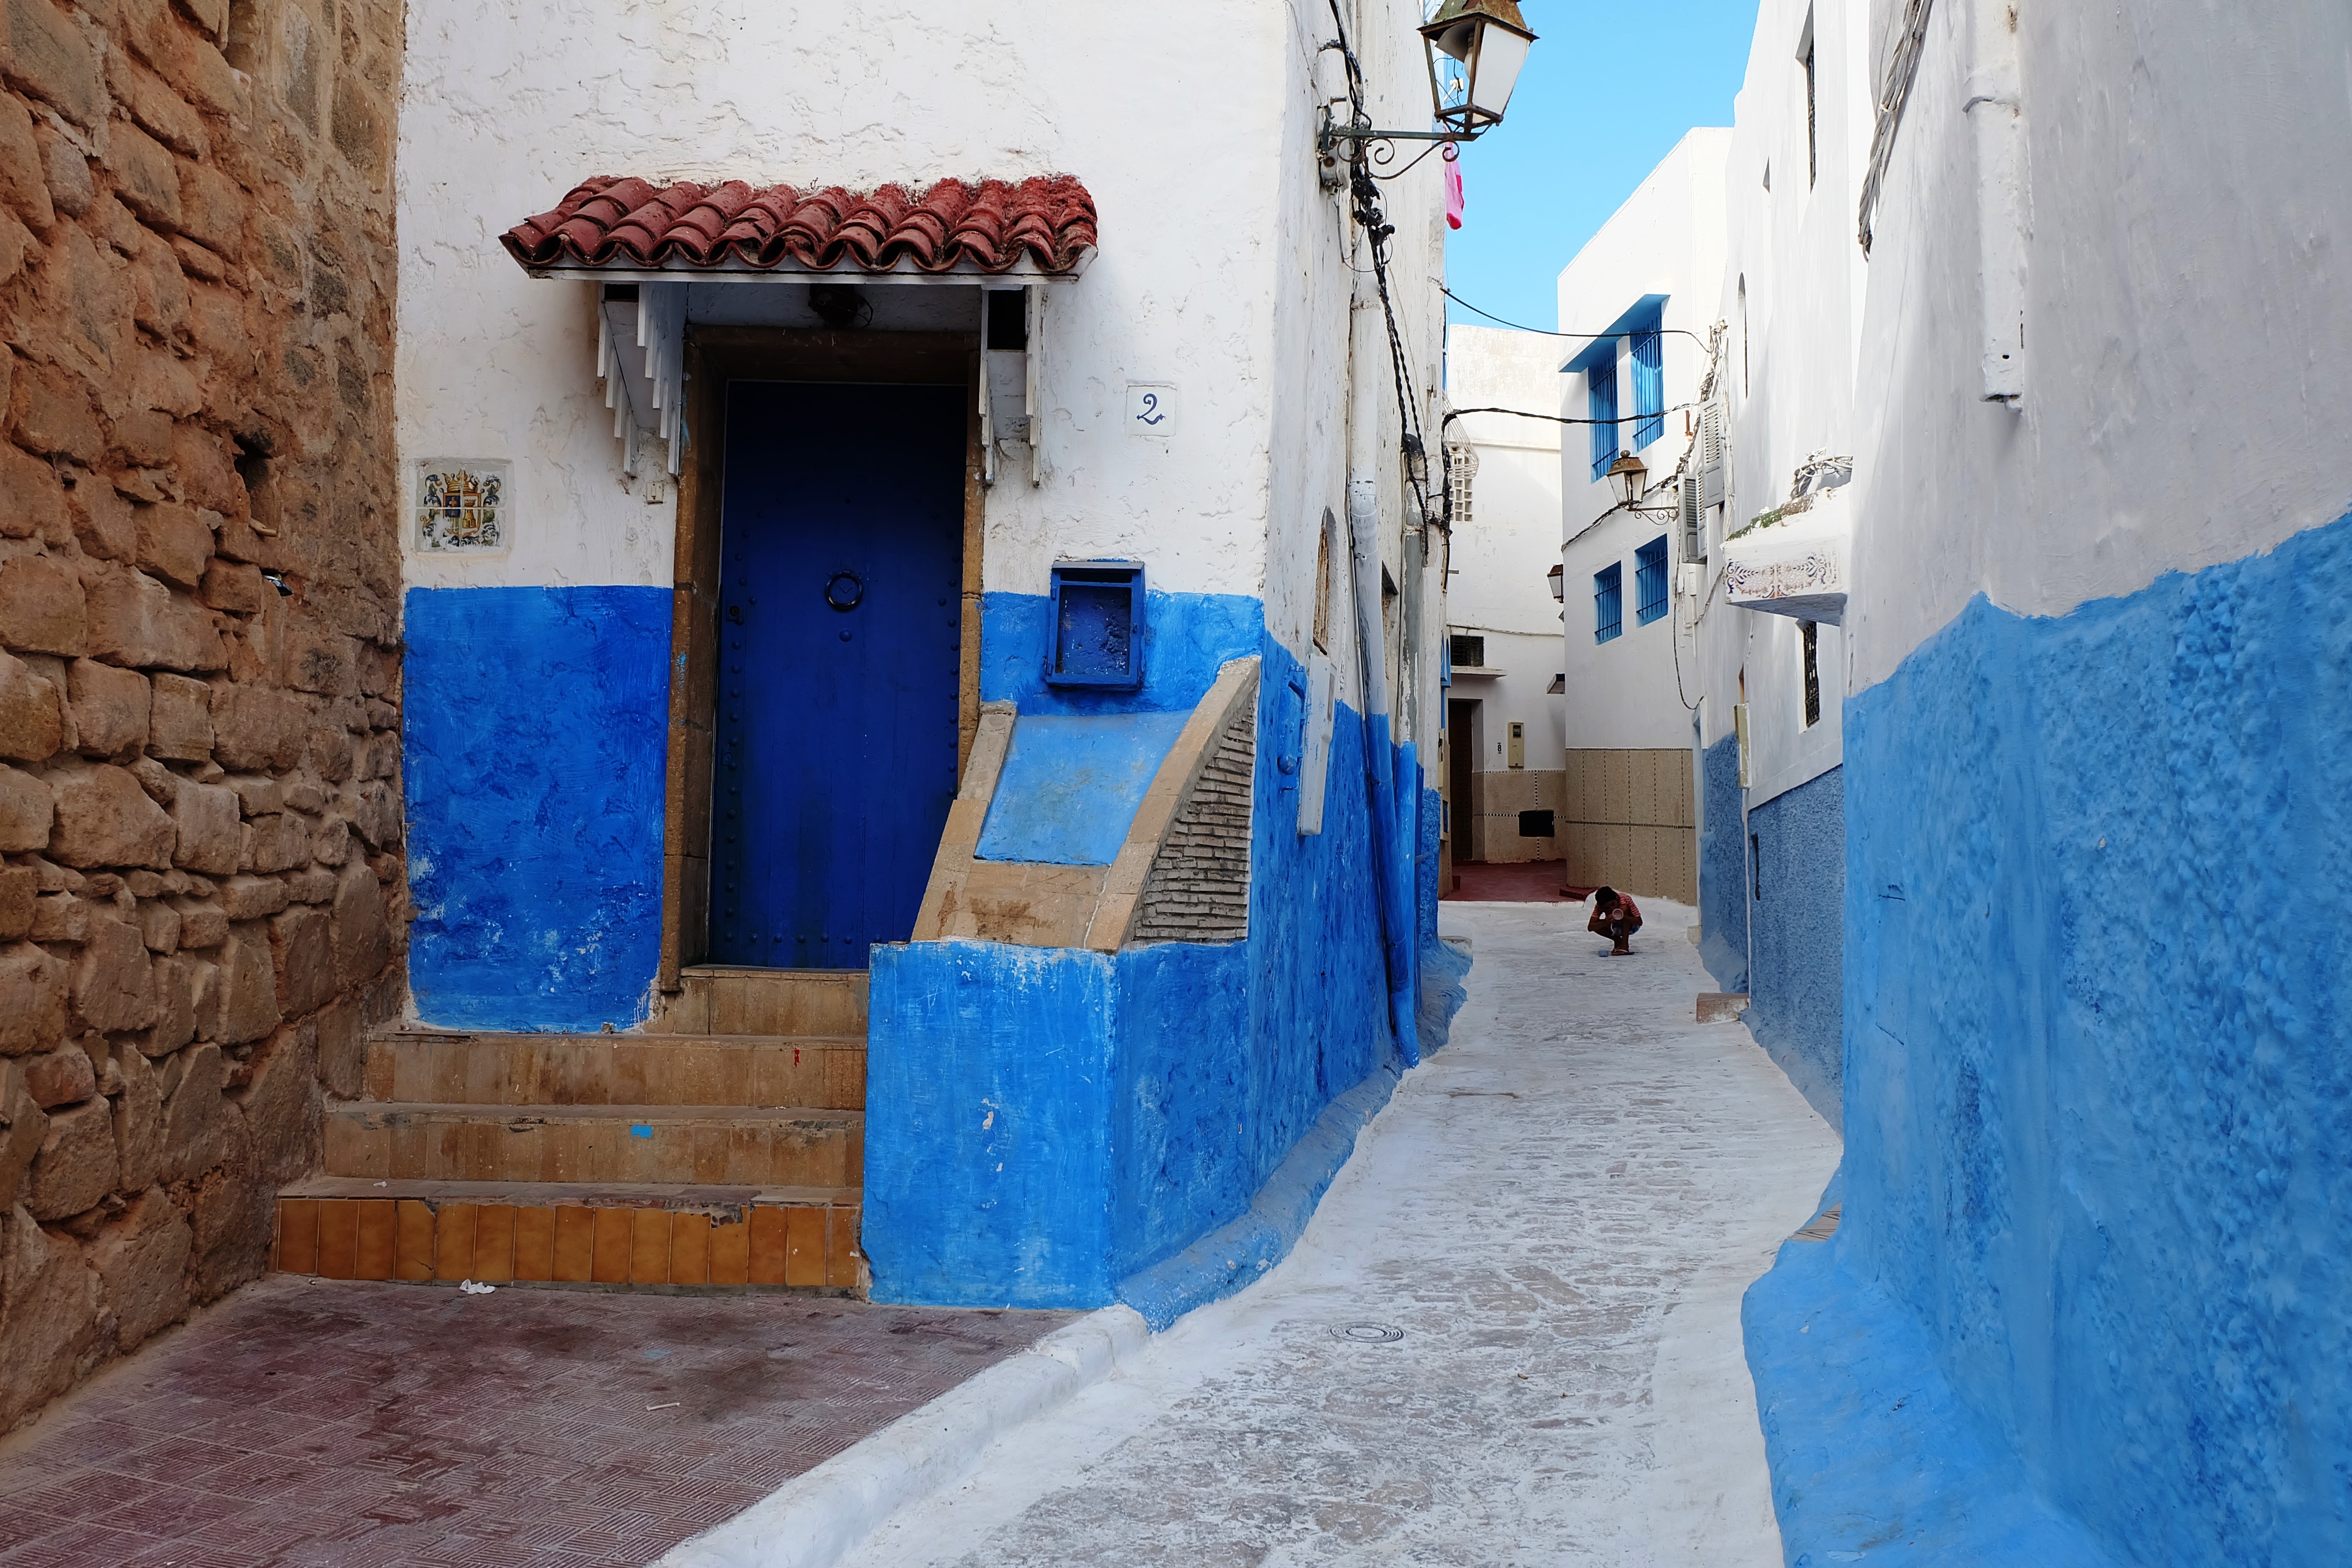
winter, road, street, house, town, alley, wall, village, color, blue, colors, temple, infrastructure, morocco, the walls of the, the old town, urban area, chefchaouen